Florence Goodenough

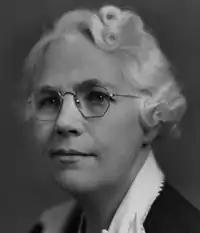

Florence Laura Goodenough (August 6, 1886 – April 4, 1959) was an American psychologist and professor at the University of Minnesota who studied child intelligence and various problems in the field of child development. She was president of the Society for Research in Child Development from 1946-1947. She is best known for publishing the book "Measurement Of Intelligence By Drawings," where she introduced the "Goodenough Draw-A-Man test (now the Draw-A-Person Test)" to assess intelligence in young children through nonverbal measurement. She is noted for developing the Minnesota Preschool Scale. In 1931 she published two notable books titled "Experimental Child Study" (with John E. Anderson) and "Anger in Young Children" which analyzed the methods used in evaluating children. She wrote the "Handbook of Child Psychology" in 1933, becoming the first known psychologist to critique ratio I.Q.